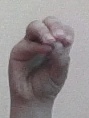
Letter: ha